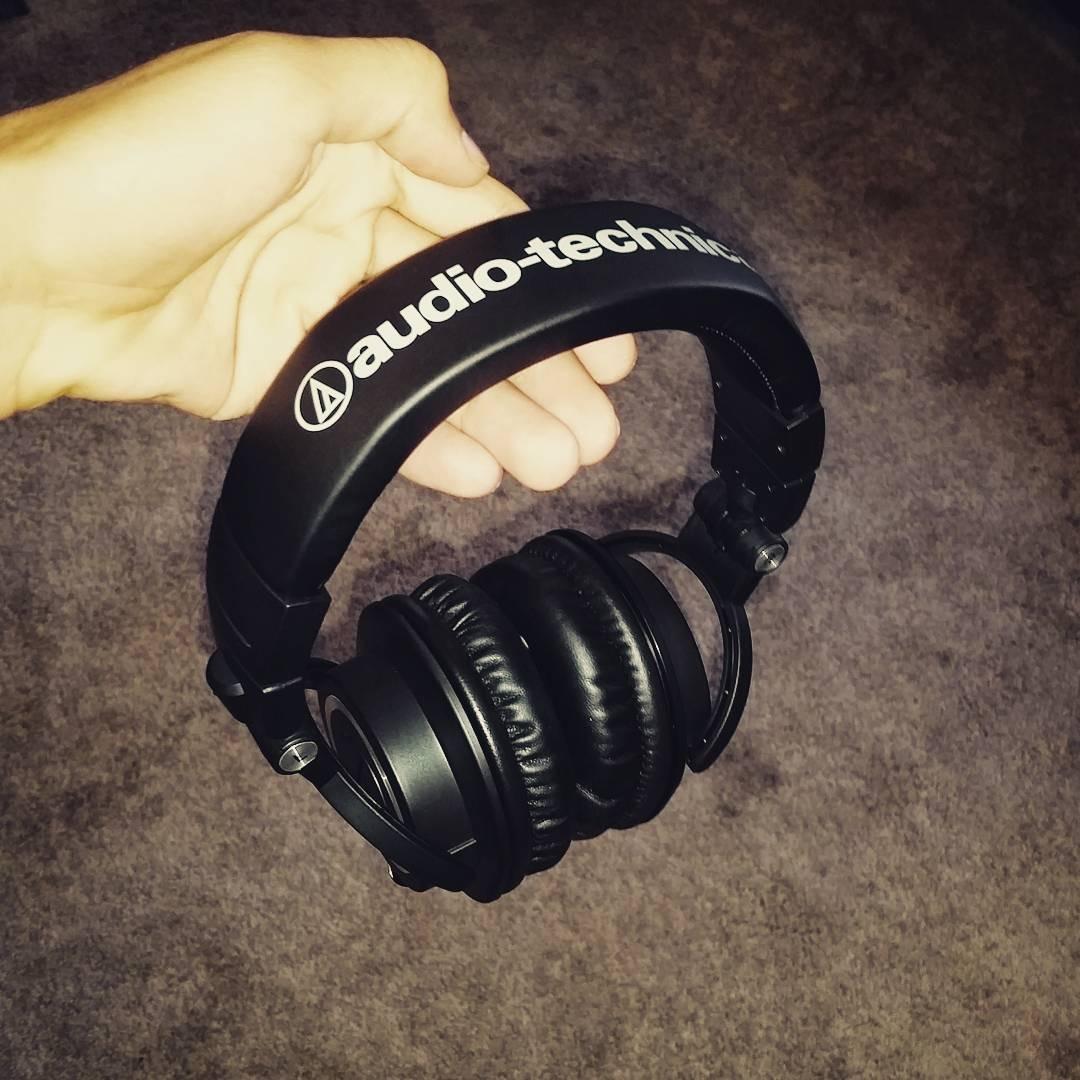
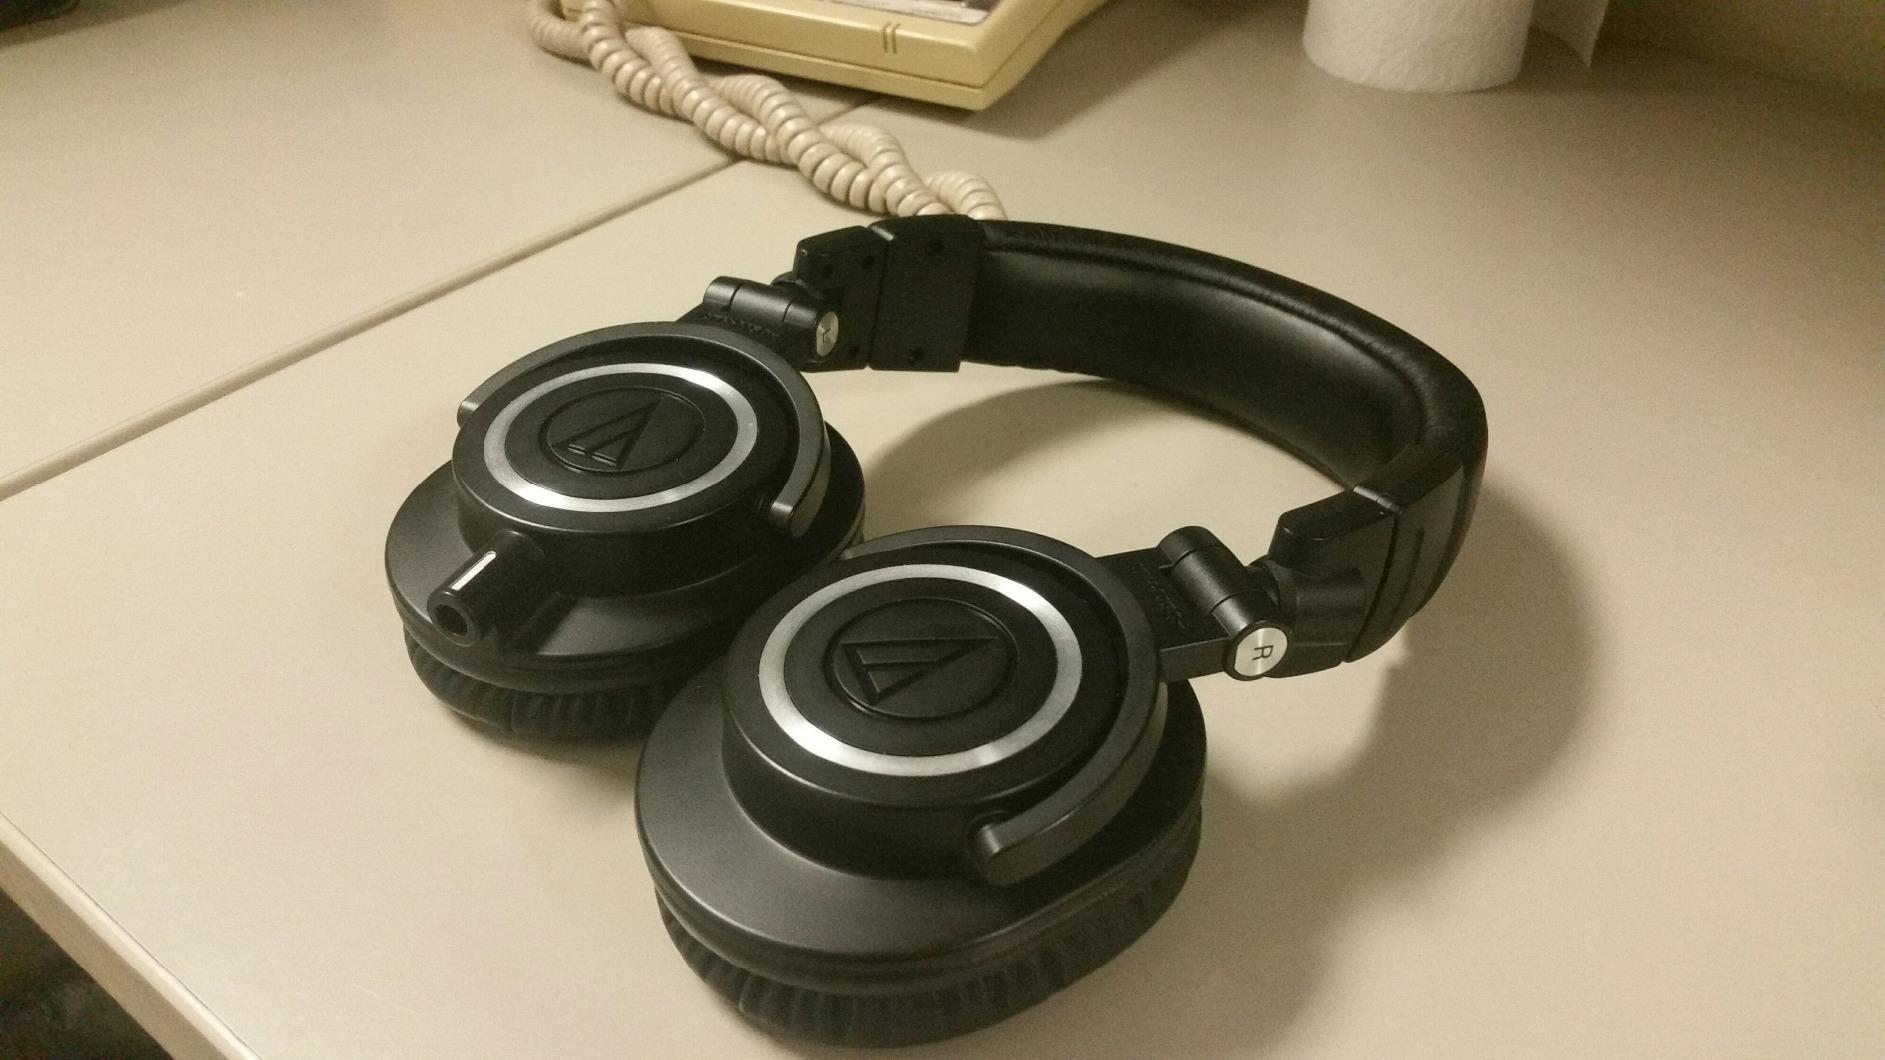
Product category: headphones
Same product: yes